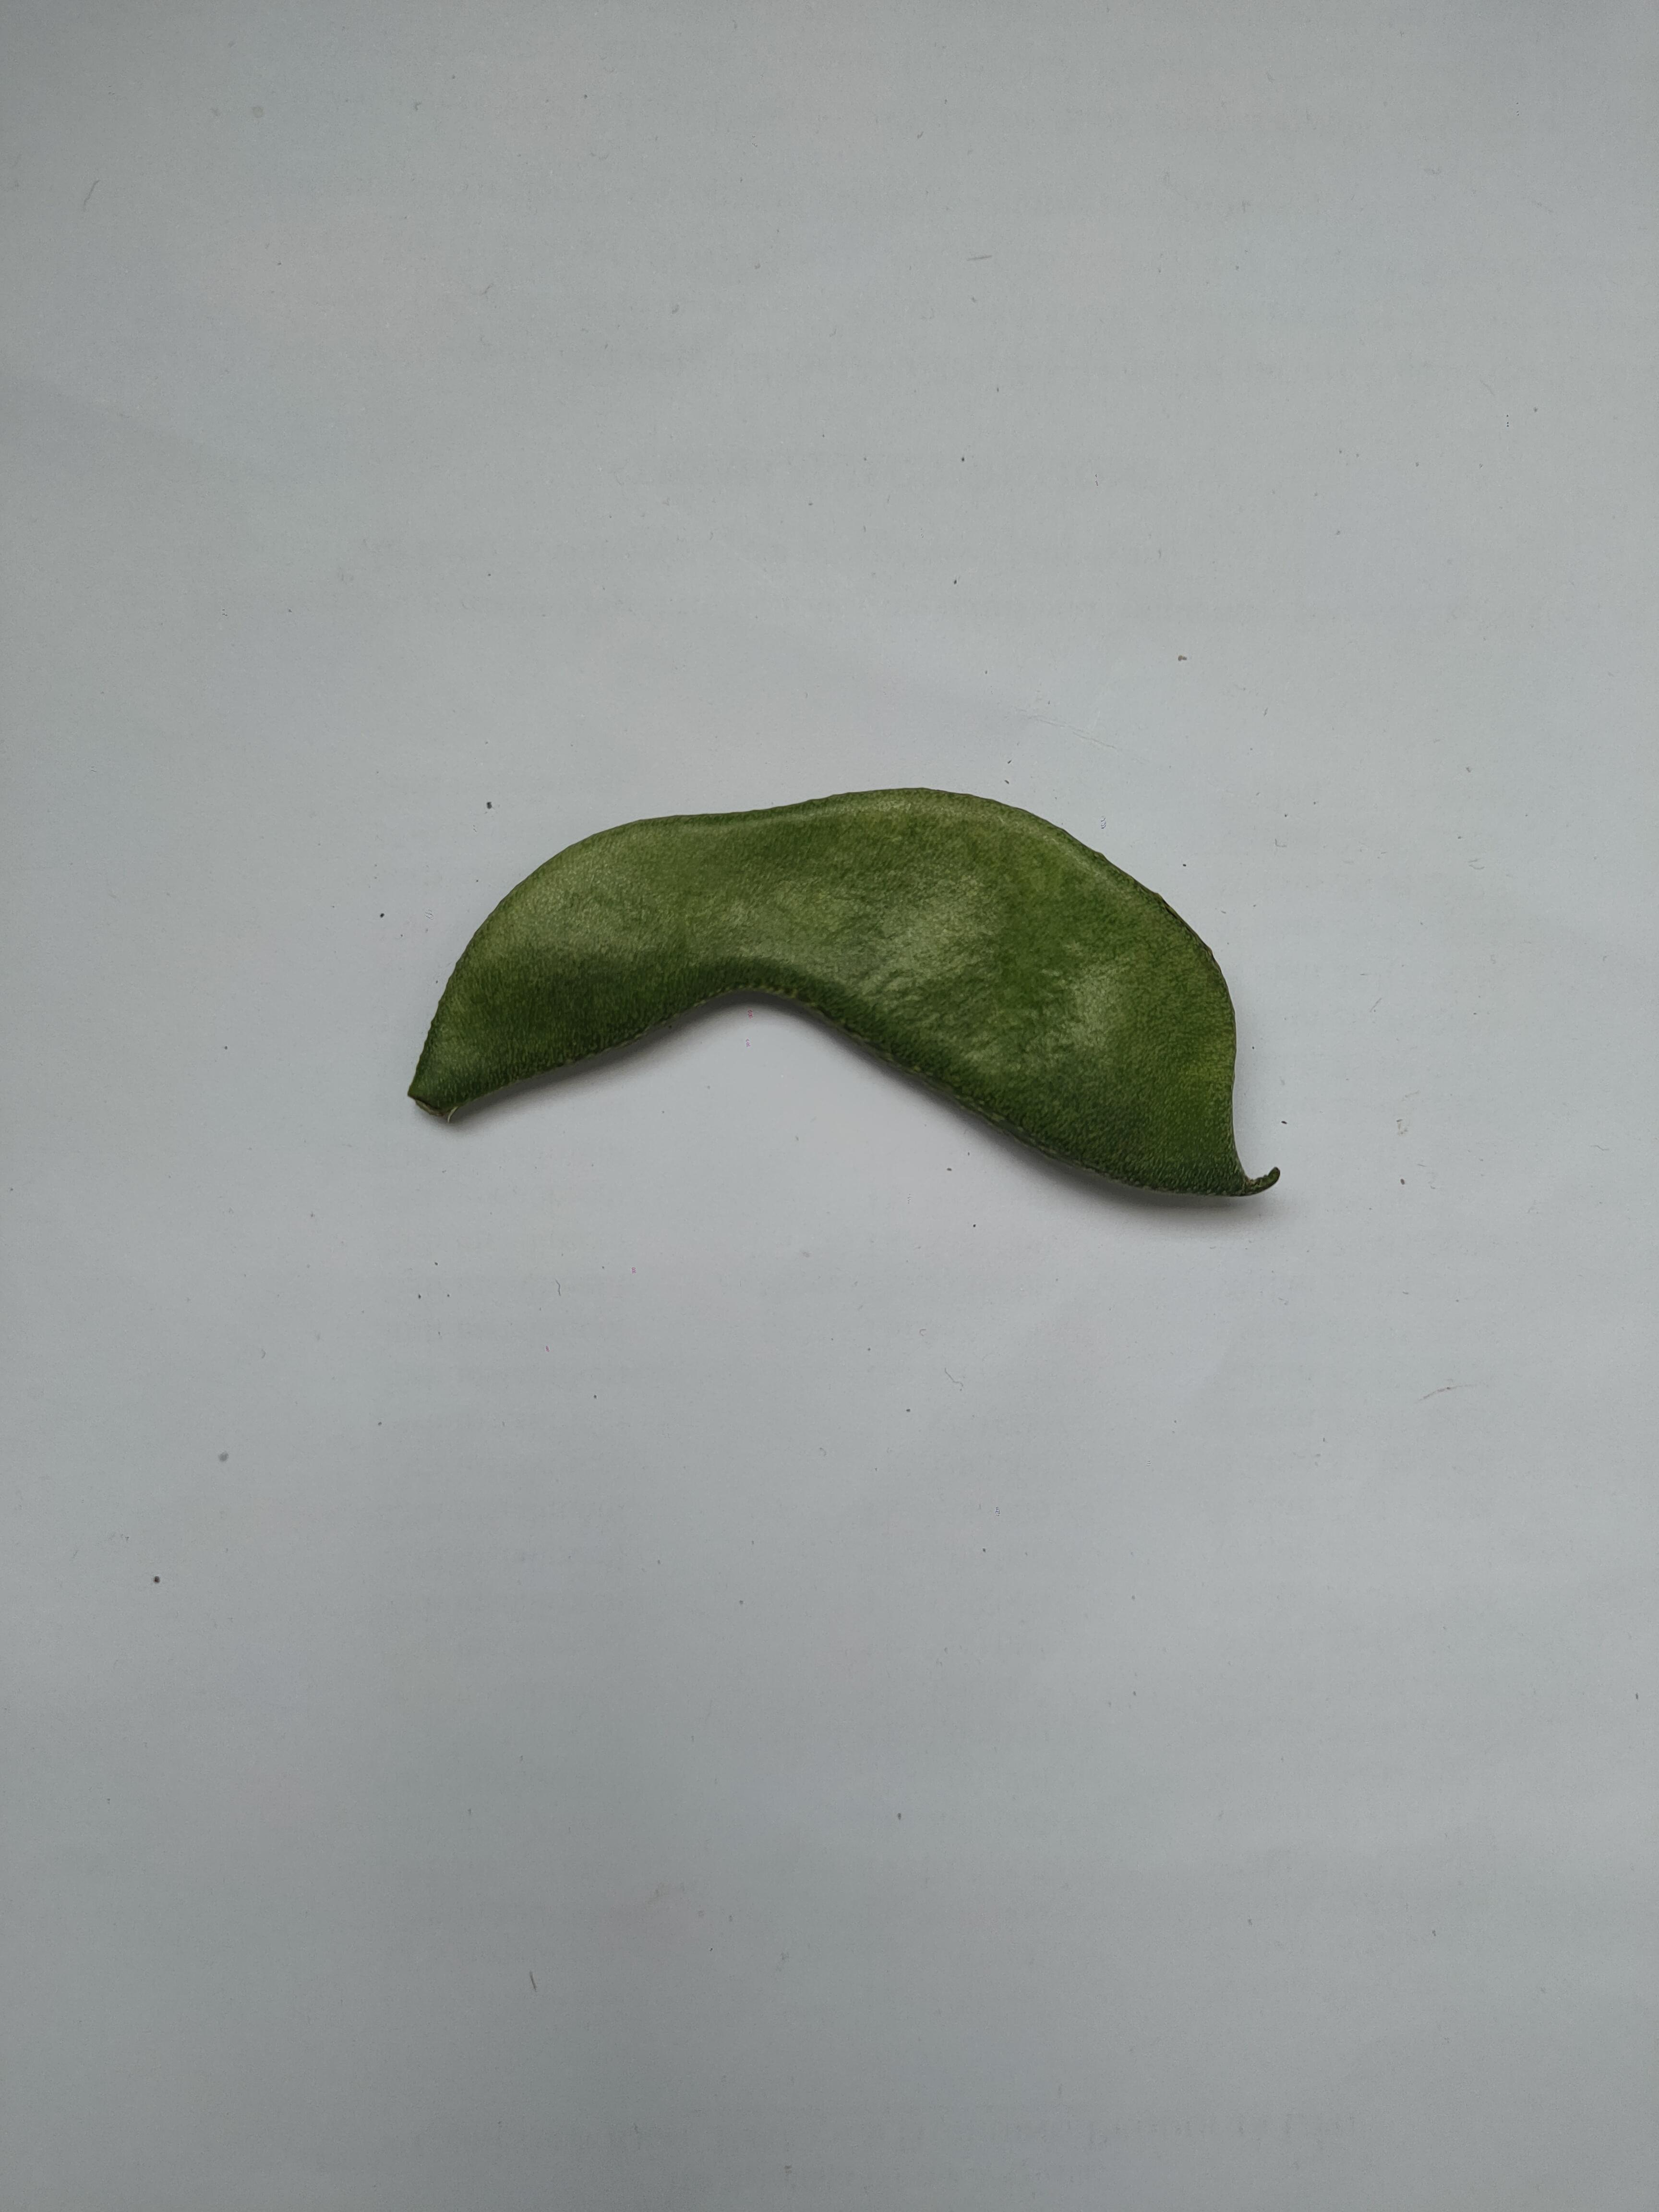
Label: Bean